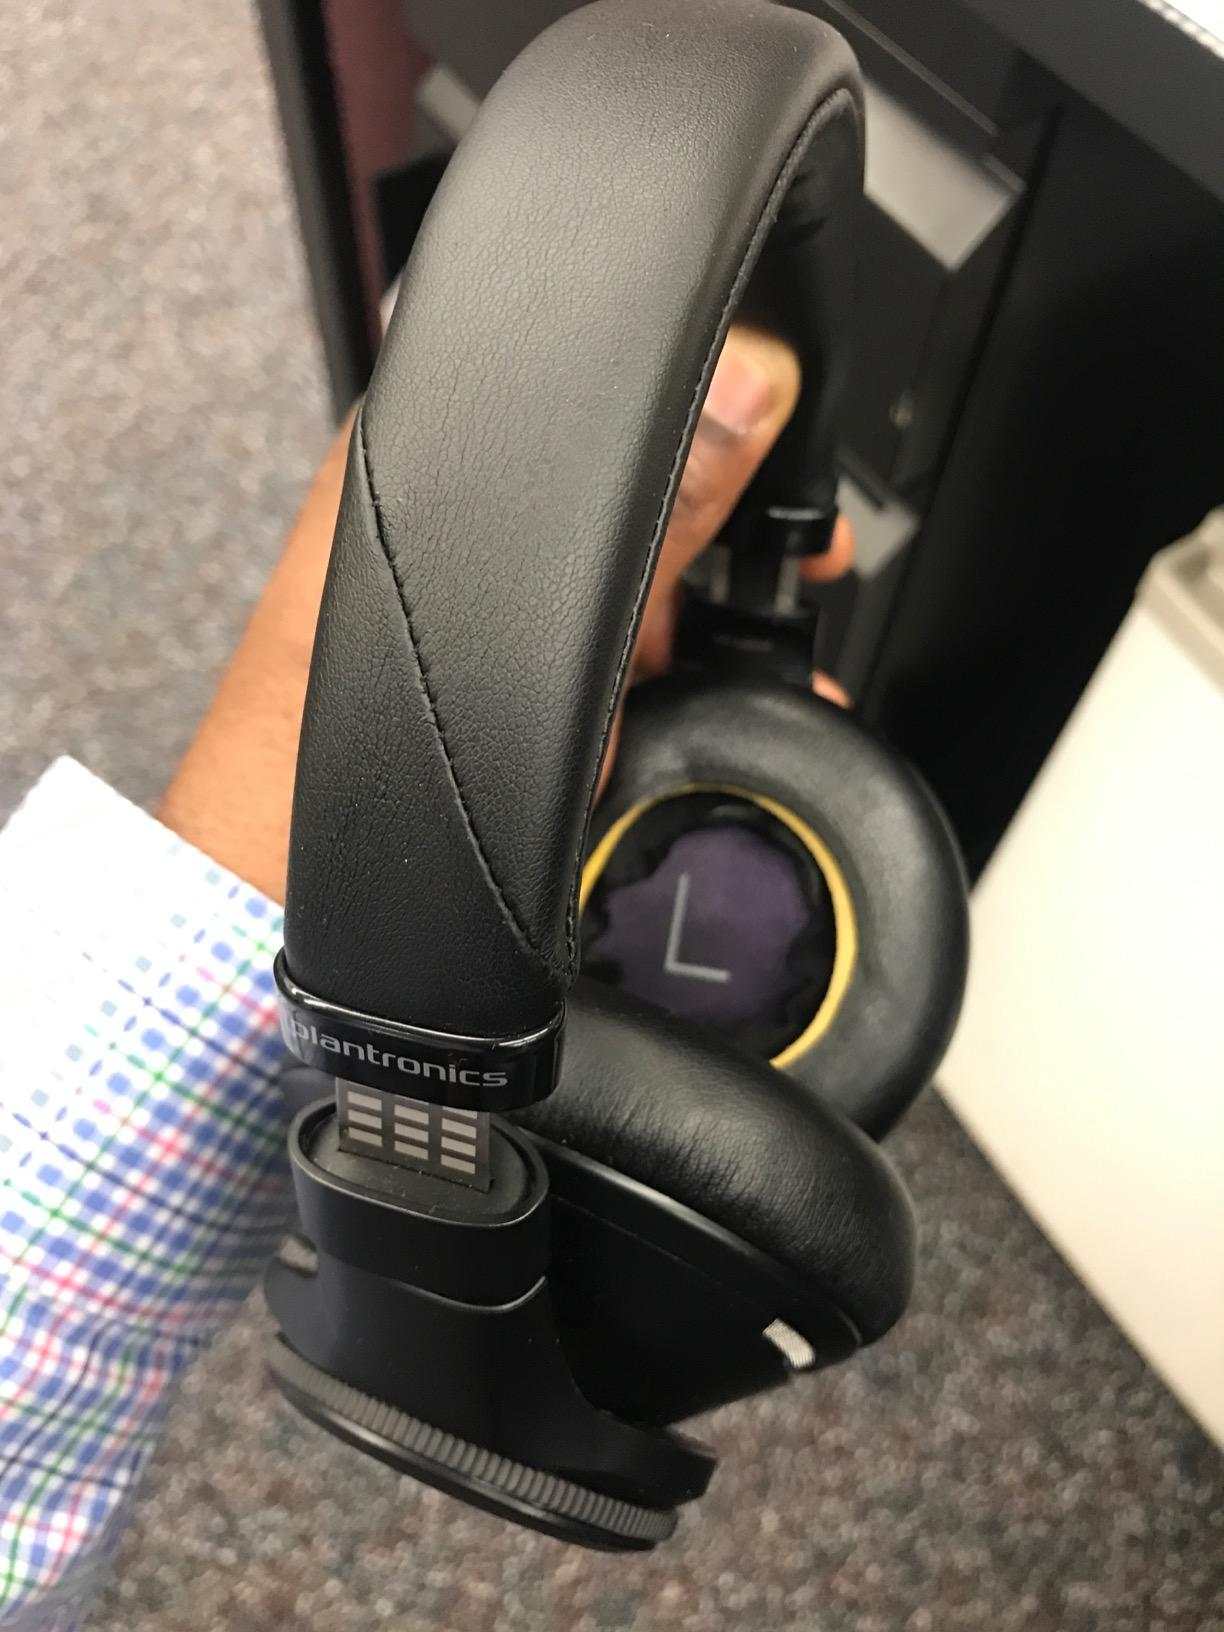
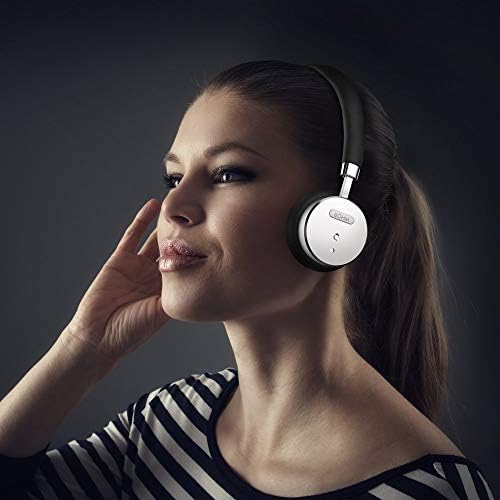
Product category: headphones
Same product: no